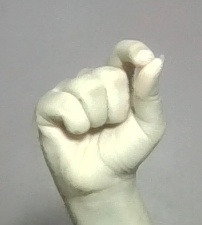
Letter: fa